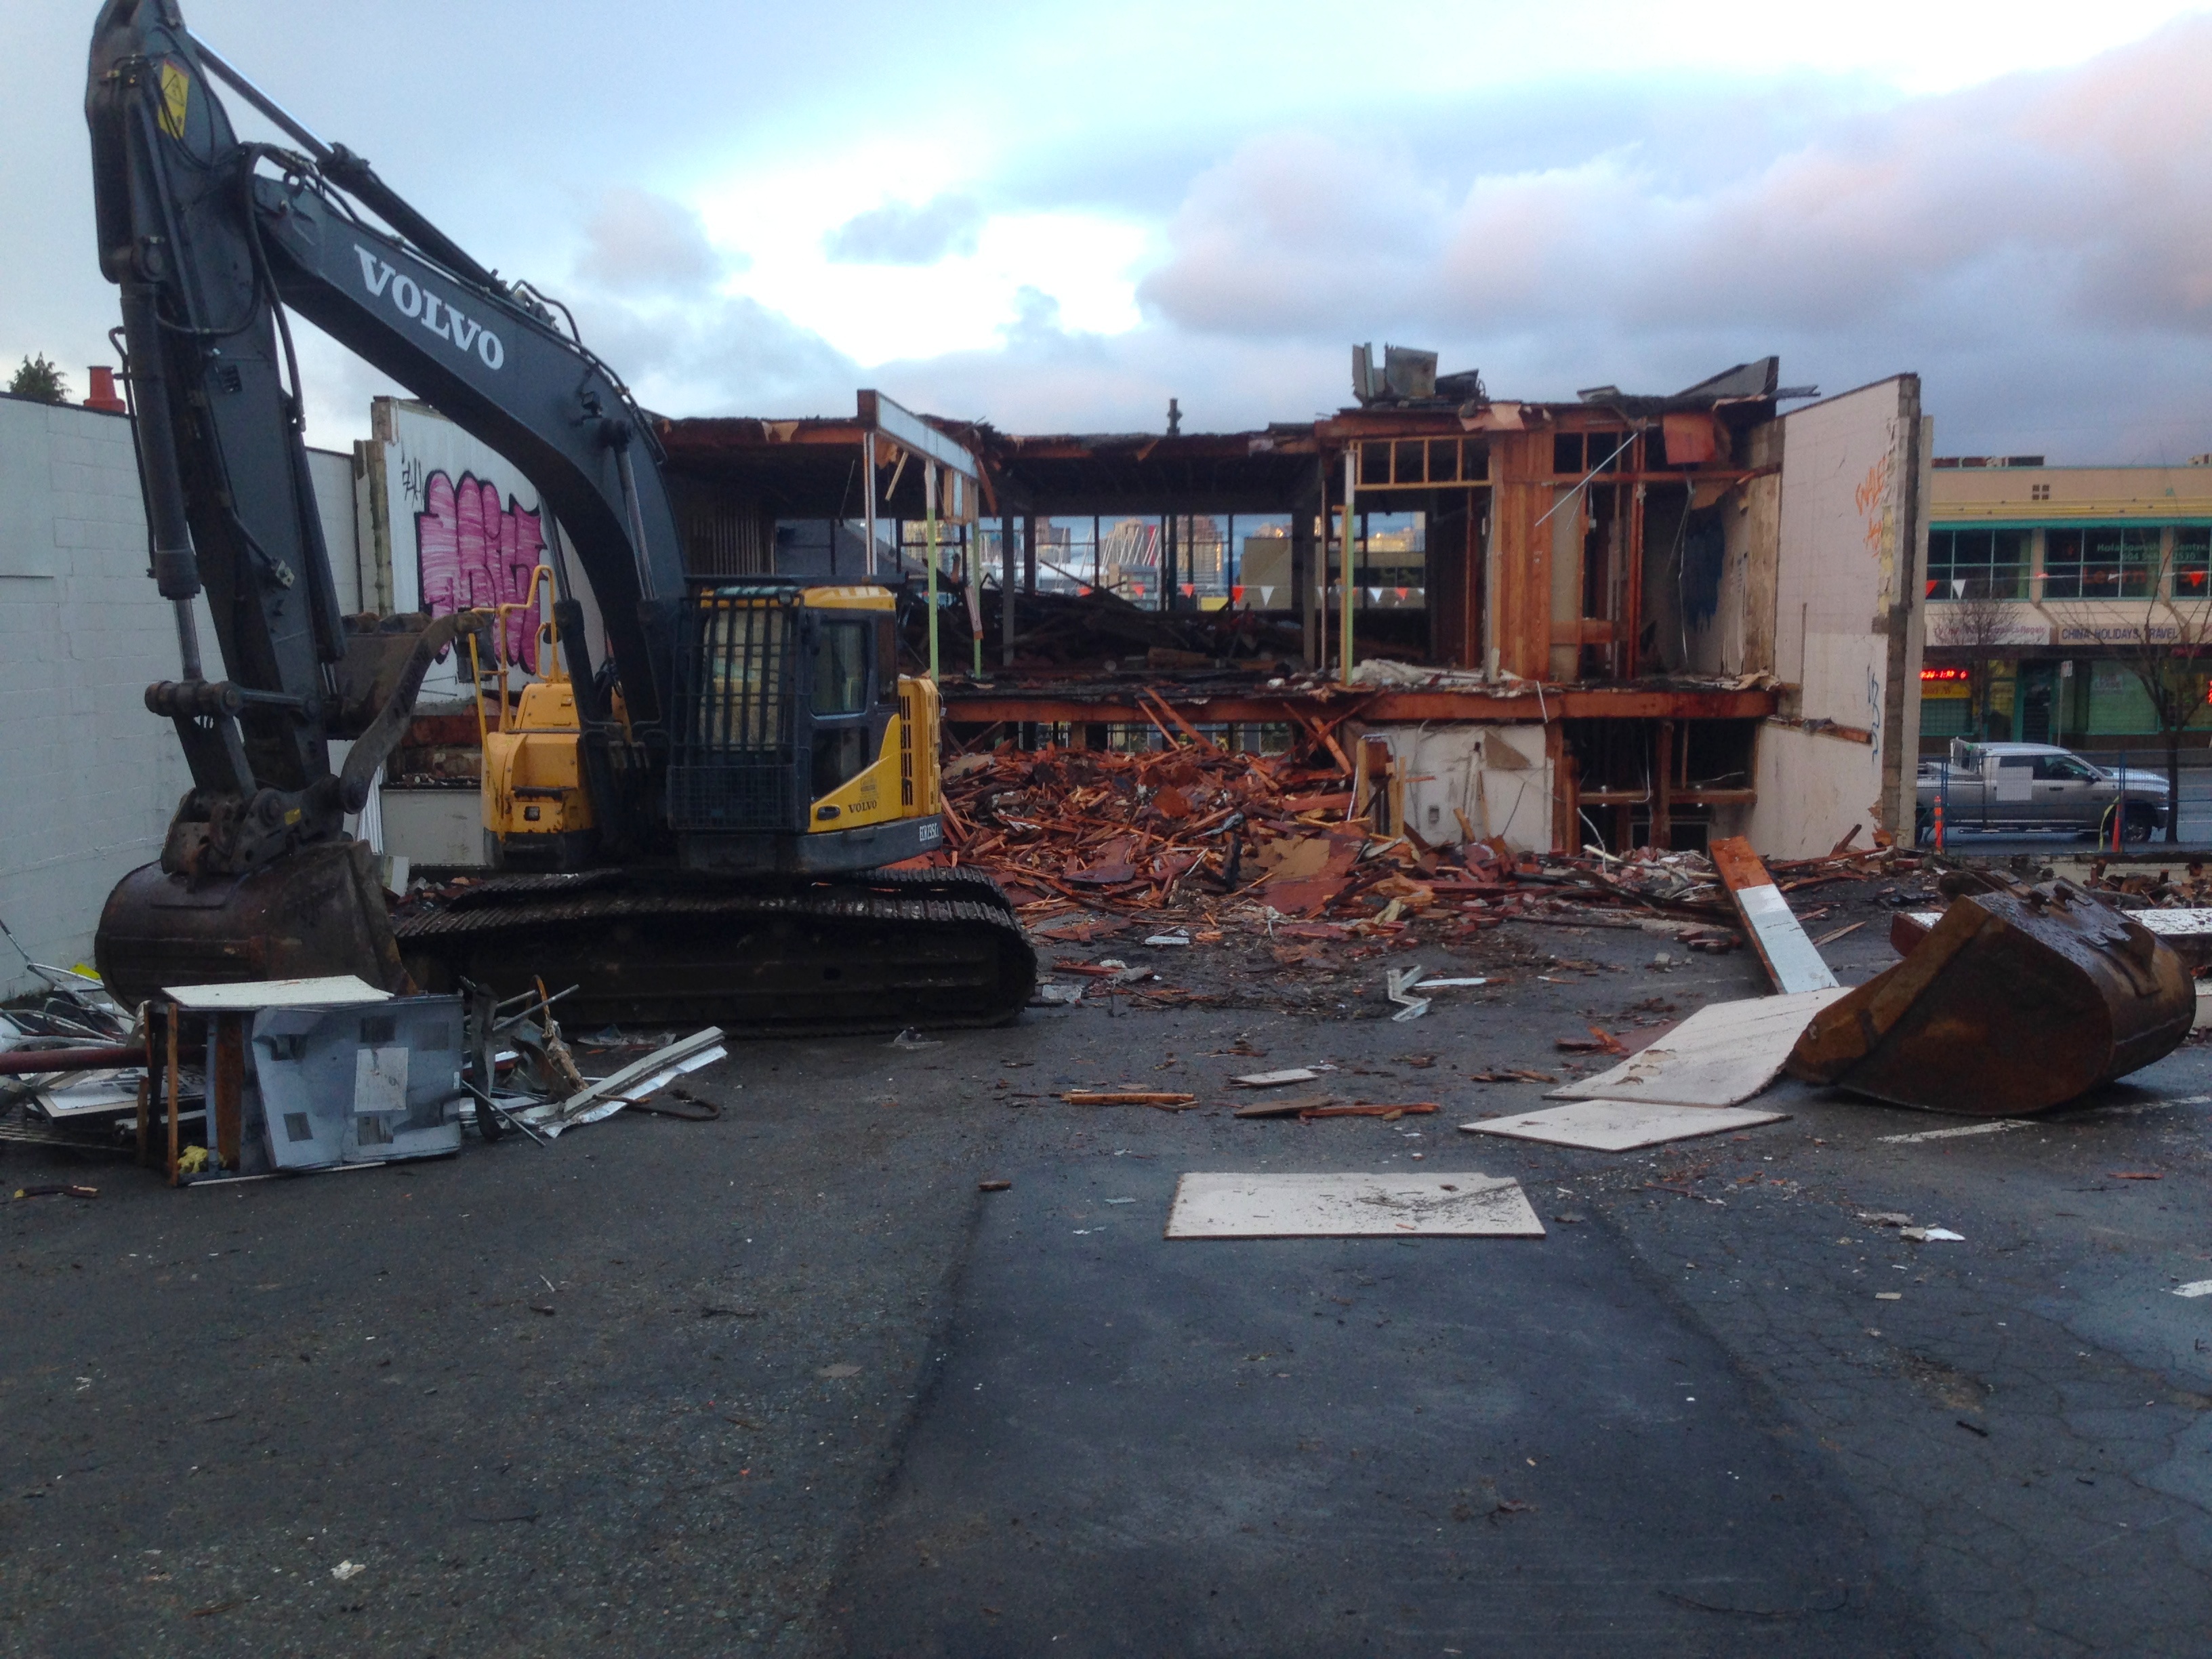
asphalt, vehicle, demolition, construction equipment